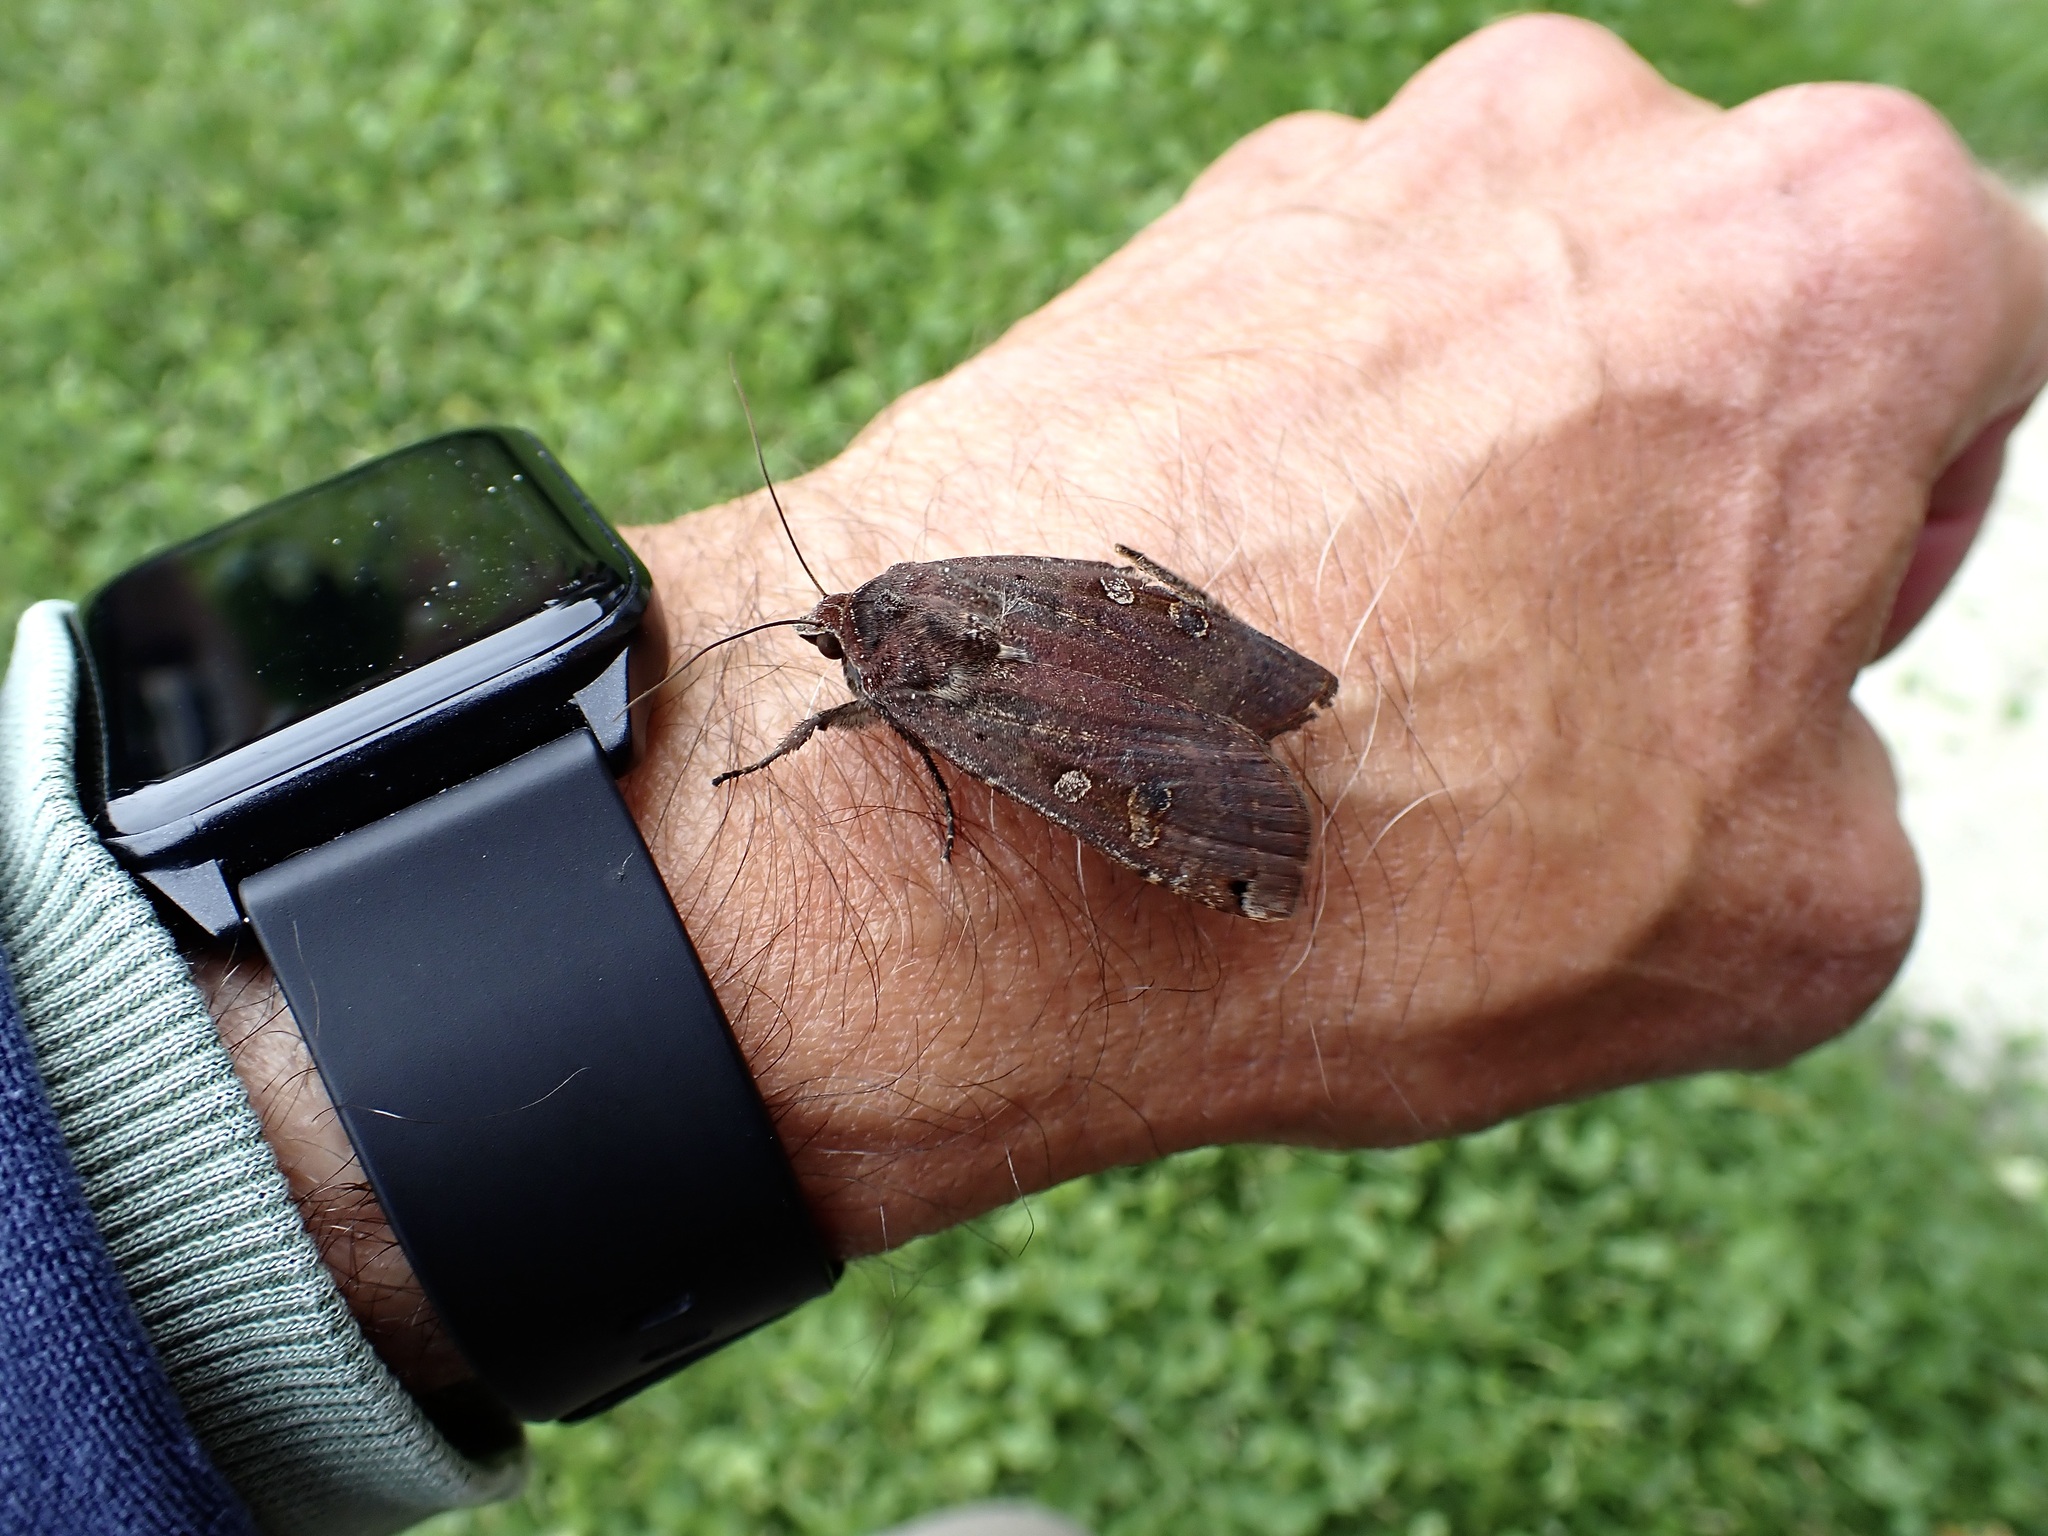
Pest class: cutworms